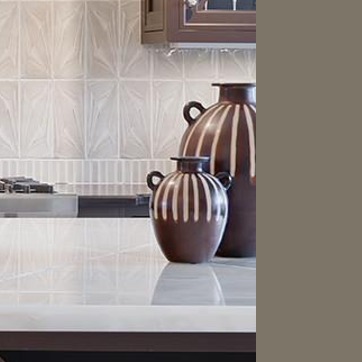
Material: ceramic